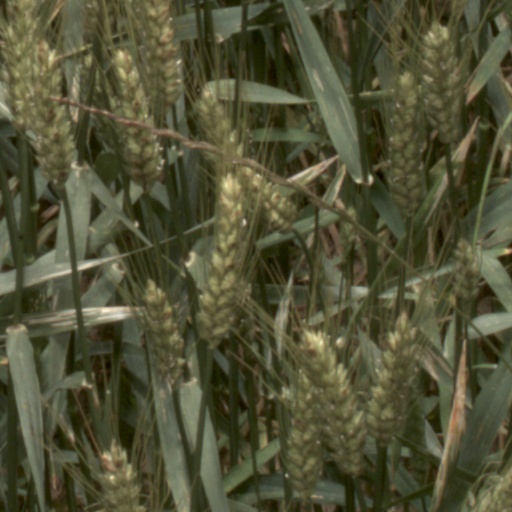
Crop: wheat